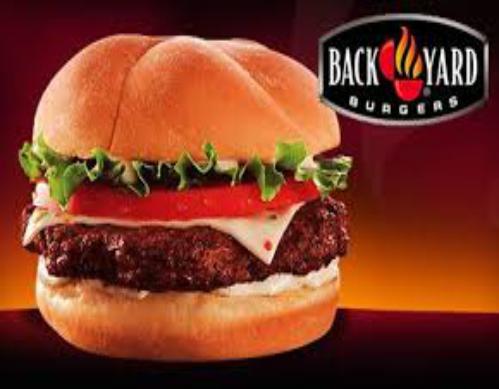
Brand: Back Yard Burgers
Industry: Food